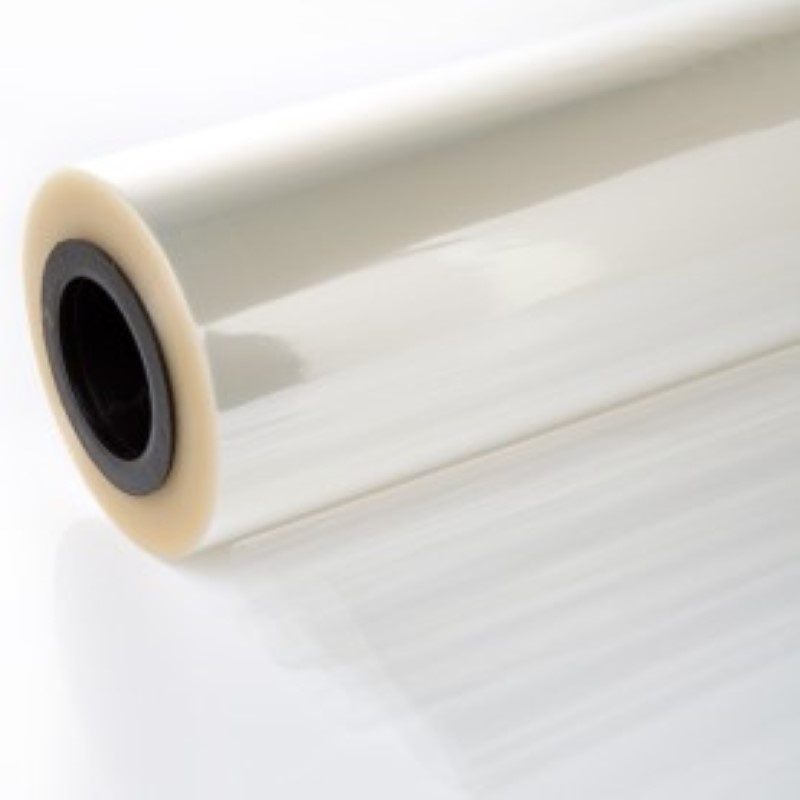
Cello Roll Clear 30mic
Brand: TEDDY TIME
Discover the ultimate solution for your packaging needs with our Cello Roll Clear 30mic. Measuring 100cm in width and 100m in length, this high-quality cellophane roll is perfect for a variety of uses. Whether you're wrapping gifts, creating stunning presentations, or packaging products for retail, our clear cellophane roll offers an elegant finish that showcases your items beautifully. The 30-micron thickness ensures durability while maintaining a crystal-clear appearance, making it ideal for both personal and business use. Lightweight and easy to handle, this cellulose roll is environmentally friendly and biodegradable, giving you peace of mind while you get the job done. Perfect for florists, crafters, and retailers alike, the Cello Roll Clear combines versatility with quality. Elevate your packaging game with our Cello Roll and ensure your products stand out! Order from Smartfox NZ today for fast shipping and exceptional service. Cello Roll Clear 30mic 100cm x 100m.
Category: Arts & Entertainment > Hobbies & Creative Arts > Arts & Crafts > Art & Crafting Materials > Textiles > Crafting Canvas > Plastic Canvas > Plastic Canvas Rolls